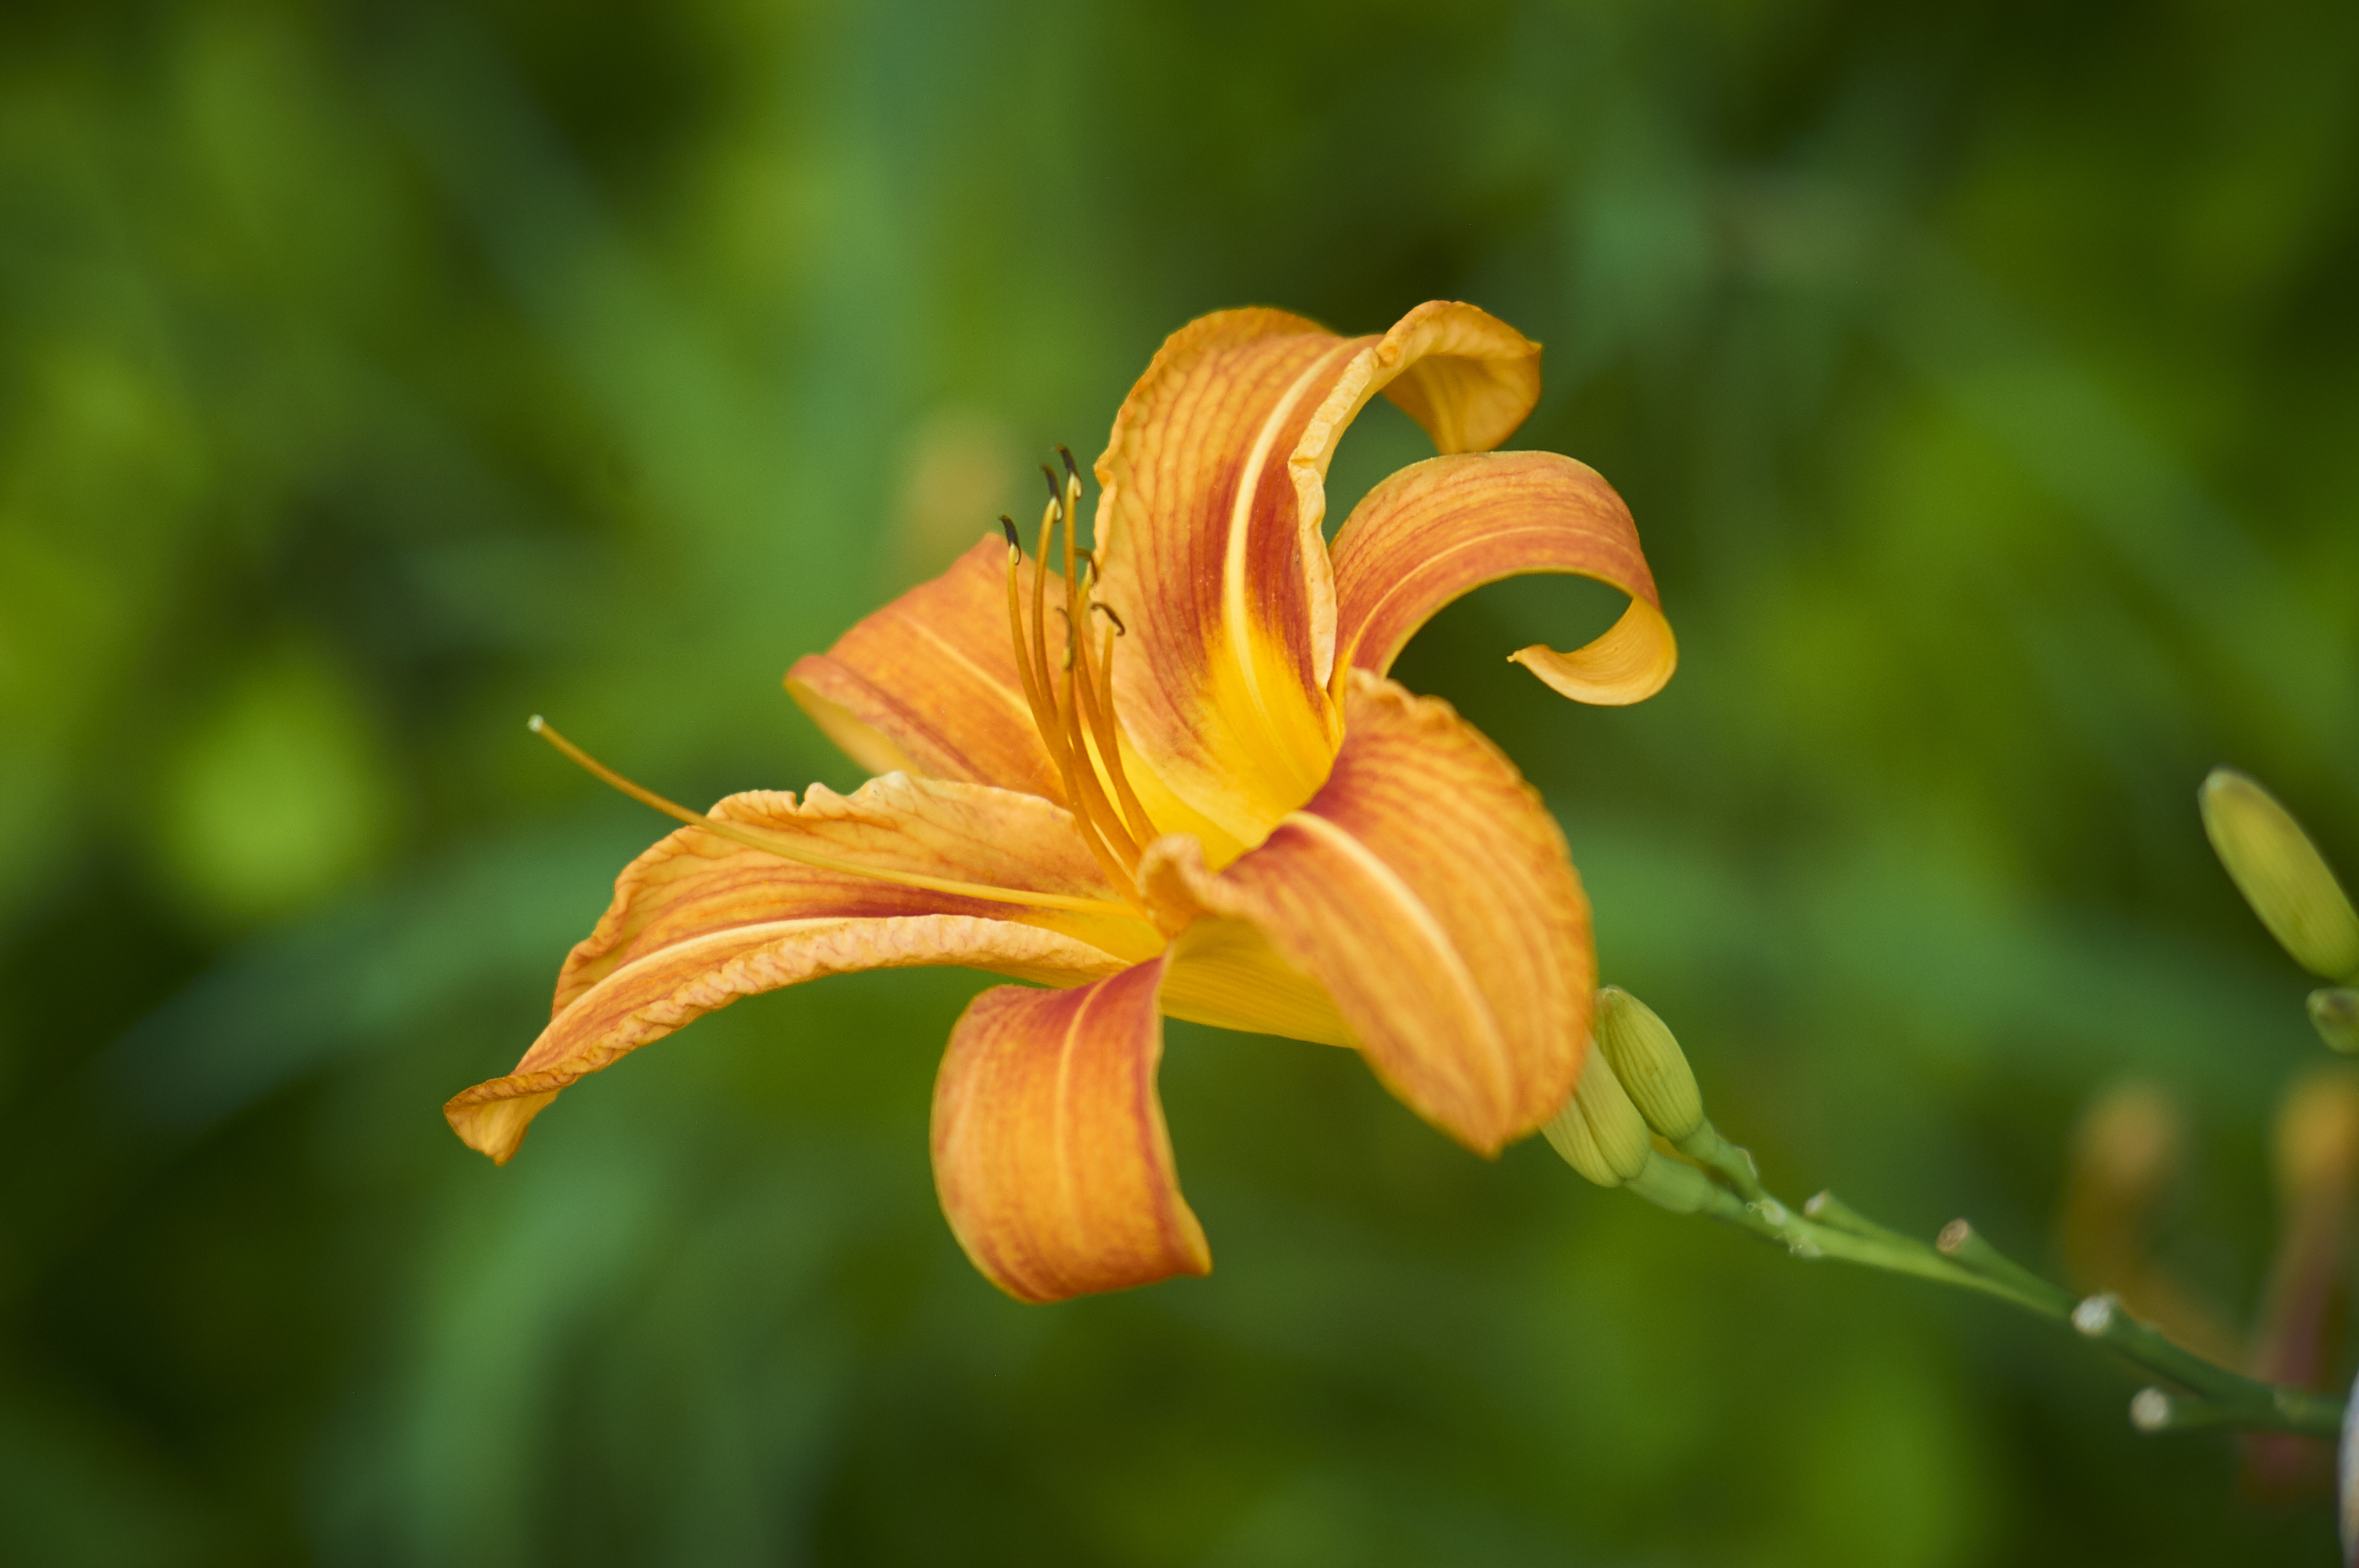
flower, petal, peach, botany, orange, flowering plant, terrestrial plant, orange lily, daylily, macro photography, close up, lily family, plant stem, monocotyledon, lily, Pedicel, herbaceous plant, alstroemeriaceae, malvales